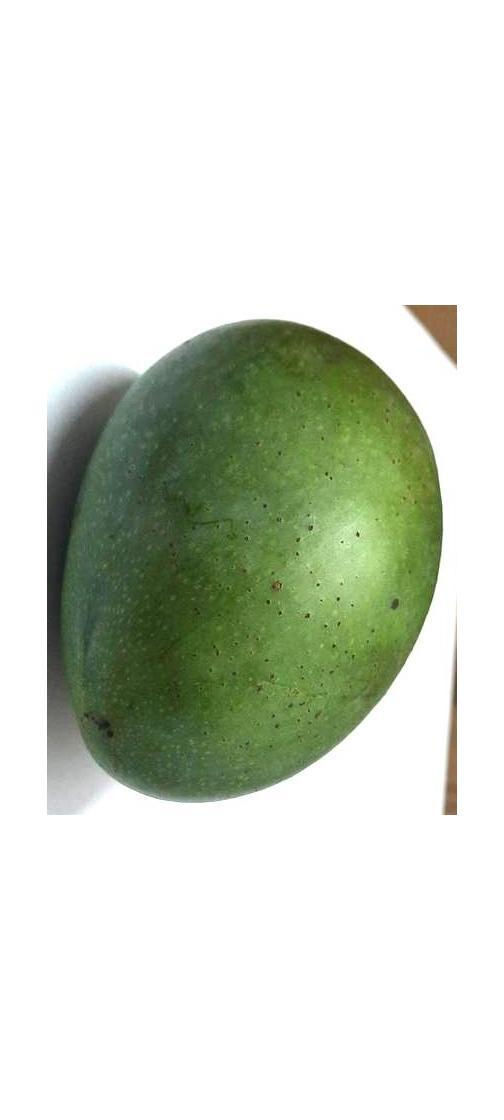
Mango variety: Ashshina Zhinuk